Patna College

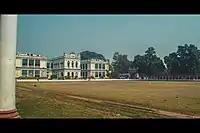
View of college from Western Corridor

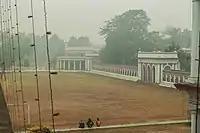
Western Corridor Patna College with the language wing in the far

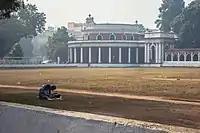
Language Wing connected with Western Corridor

The administrative block of the college is the oldest of all the buildings. It used to be the site for an opium storehouse and a Dutch factory in the 17th century, much before the college was started. Other buildings were constructed gradually over a period of time.